History of Málaga

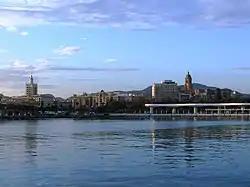
View of Málaga from the port

Málaga experienced an explosive demographic and economic expansion with the boom in tourism on the Costa del Sol between 1959 and 1974. The name "Costa del Sol" was created specifically to market the Mediterranean coastline of Málaga province to foreign vacationers. Historically the provincial population had lived in the fishing villages, and in the "white" villages "(pueblos blancos)" a short distance inland in the mountains running down to the coast. The area was developed to meet the demands of international tourism in the 1950s and has since been a popular destination for foreign tourists not only for its beaches but also for its local culture. There was significant migration from many towns around the province to the capital and a simultaneous migration of part of the population from Málaga to northern Spain and other European countries.